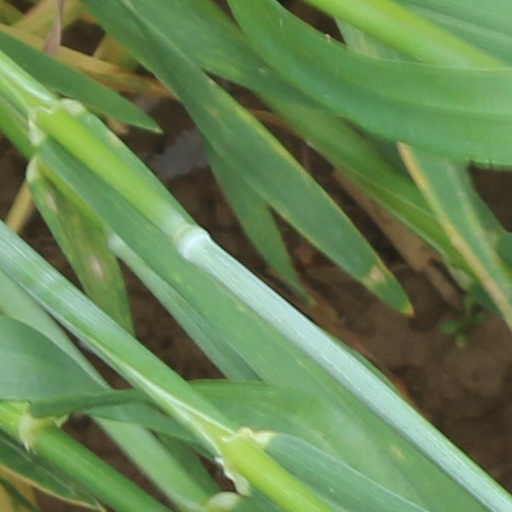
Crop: wheat